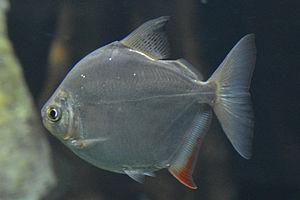
Metynnis hypsauchen est une espèce de poissons de la famille des Serrasalmidae. Cette espèce est également communément appelé Silver dollar en anglais mais, très largement utilisé en France ; parfois aussi appelé Metynnis à grosse tête.
Metynnis est un genre de poissons téléostéens de la famille des Serrasalmidae et de l'ordre des Characiformes. Le genre Metynnis regroupe plusieurs espèces de poissons américains.